Metal detector

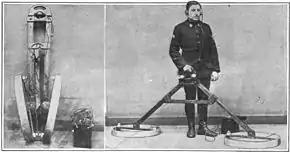
An early metal detector, in 1919, used to find un-exploded bombs in France after World War I

In 1841, Professor Heinrich Wilhelm Dove published an invention he called the "differential inductor". It was a 4-coil induction balance, with 2 glass tubes each having 2 well-insulated copper wire solenoids wound around them. Charged Leyden jars (high-voltage capacitors) were discharged through the 2 primary coils; this current surge induced a voltage in the secondary coils. When the secondary coils were wired in opposition, the induced voltages cancelled as confirmed by the Professor holding the ends of the secondary coils. When a piece of metal was placed inside one glass tube the Professor received a shock. This then was the first magnetic induction metal detector, and the first pulse induction metal detector.